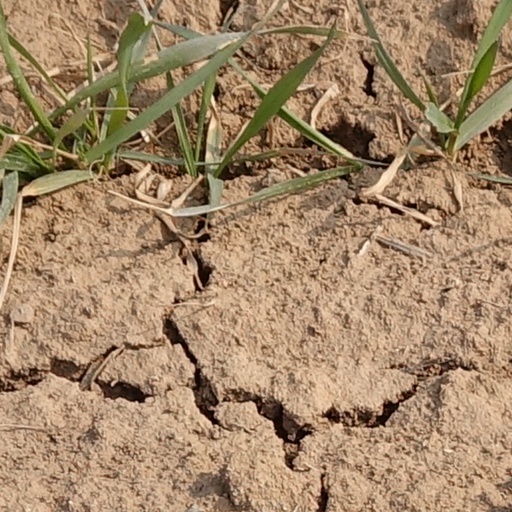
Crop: wheat